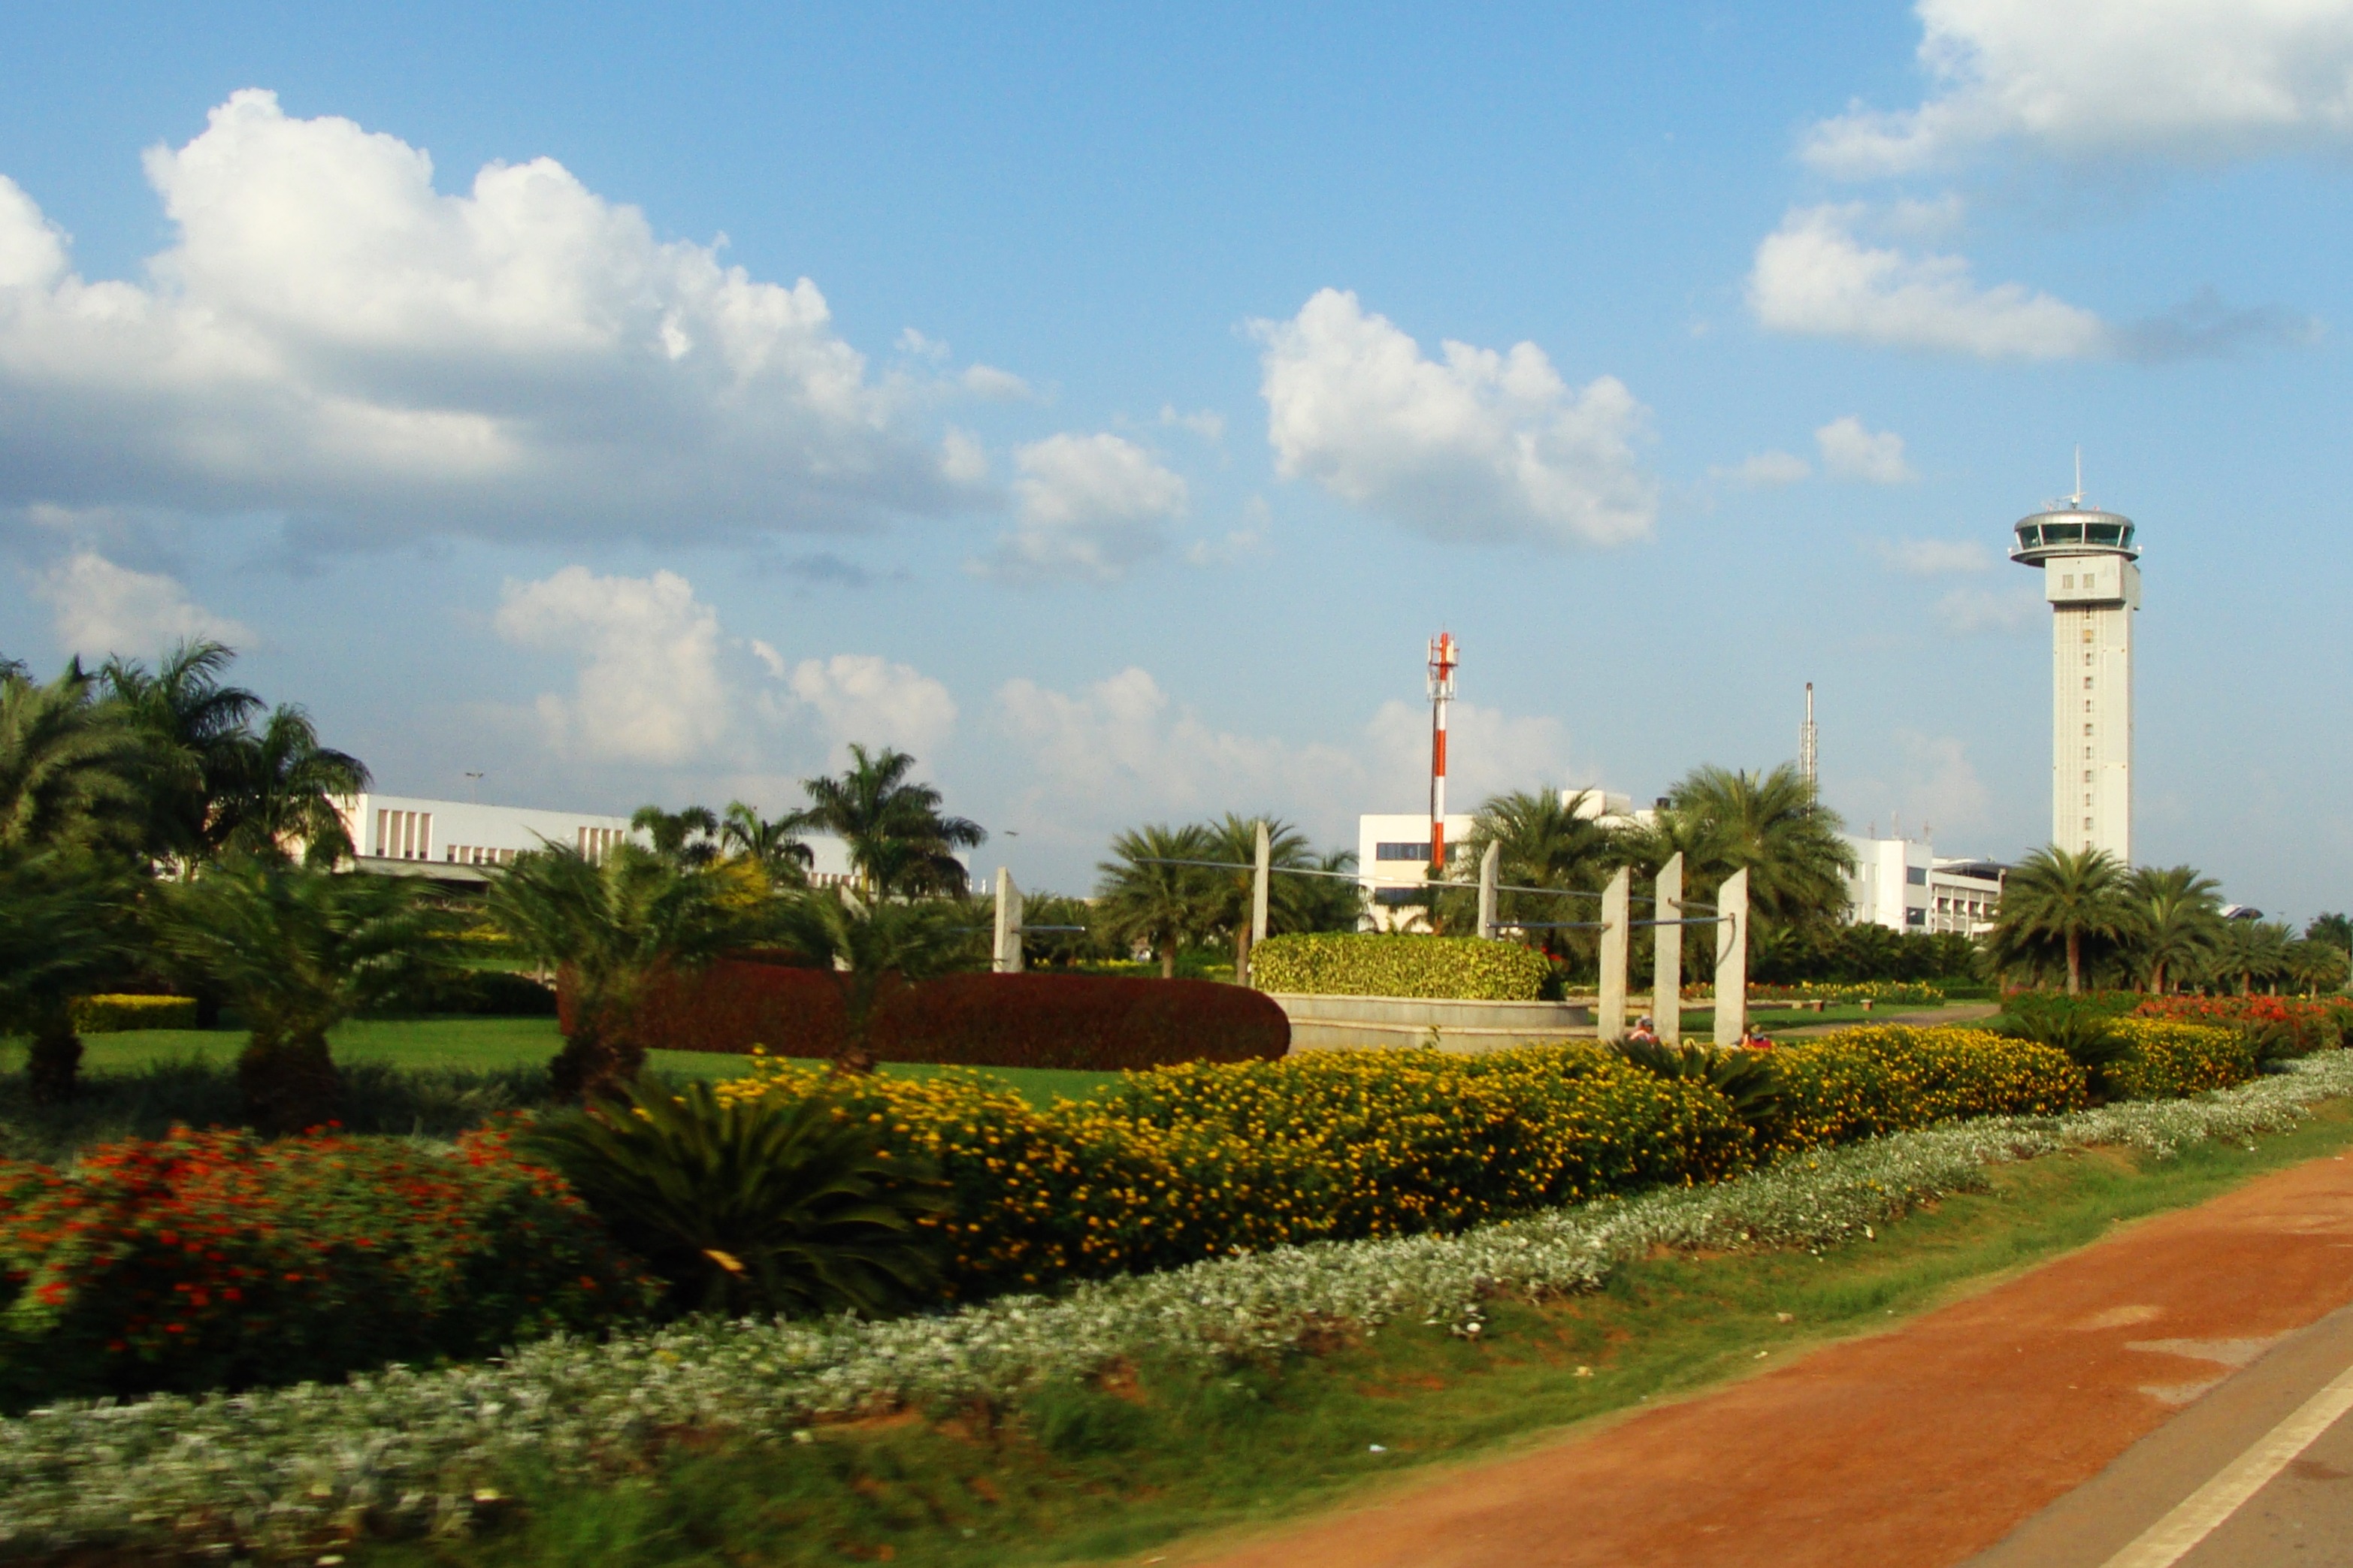
technology, traffic, air, hill, flying, airport, travel, airplane, transport, antenna, tower, aviation, landmark, garden, aerial, international, departure, arrival, runway, control, india, estate, bangalore, landing, rural area, atc tower